Zec Kiskissink

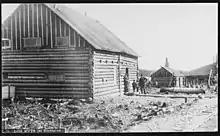
Zec Kiskissink, c. 1900

Lake Kiskissink feeds the Bostonnais River and Grand Lake Bostonnais. The arrival of the railroad in the early 1890s, linking Hervey-Jonction and Lac-Saint-Jean, led to the implementation of a hunting and club near the lake outlet. Some pioneers implemented a hamlet. A post office was laid in 1889 under the name Kiskising; it was renamed Kiskissink in 1963 and closed in 1972. Today this hamlet is deserted and became a place called Kiskissink. This appellation of origin is both Algonquin and Montagnais and serve on small cedar. In Algonquin language, it consists of kijik, cedar, iss, a diminutive and ing, a renta. In Montagnais, the first component is kisk, the other being identical to Algonquin. The lake has long been known as Cedar Lake.